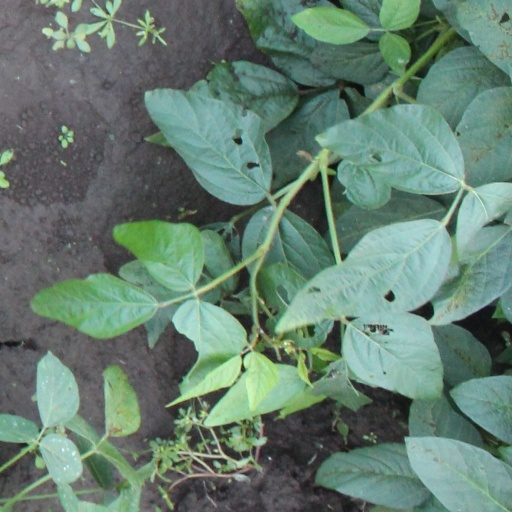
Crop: soybean